Fabian Kwok

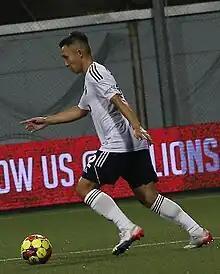
Kwok in 2023

Fabian Kwok Wing Hong (born 17 March 1989), better known as Fabian, is a Singaporean former footballer who played primarily as a centre-back. A versatile player, he is also capable of playing as a defensive-midfielder and central-midfielder. He is considered a club legend for Hougang United making over 100 appearances for the club.